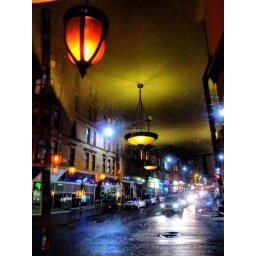
Taken from the window seat in the Three Judges. Camera shake courtesy of Camra !